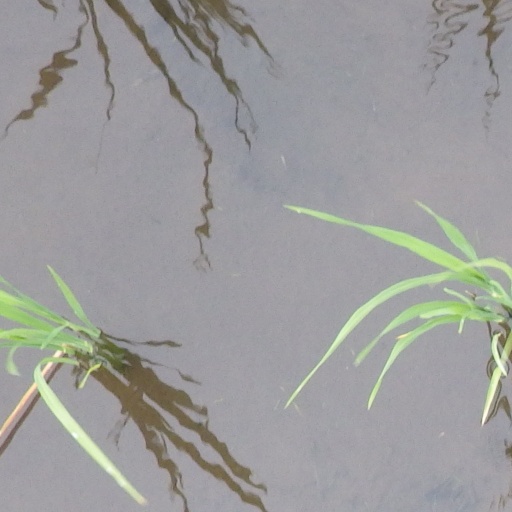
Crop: rice